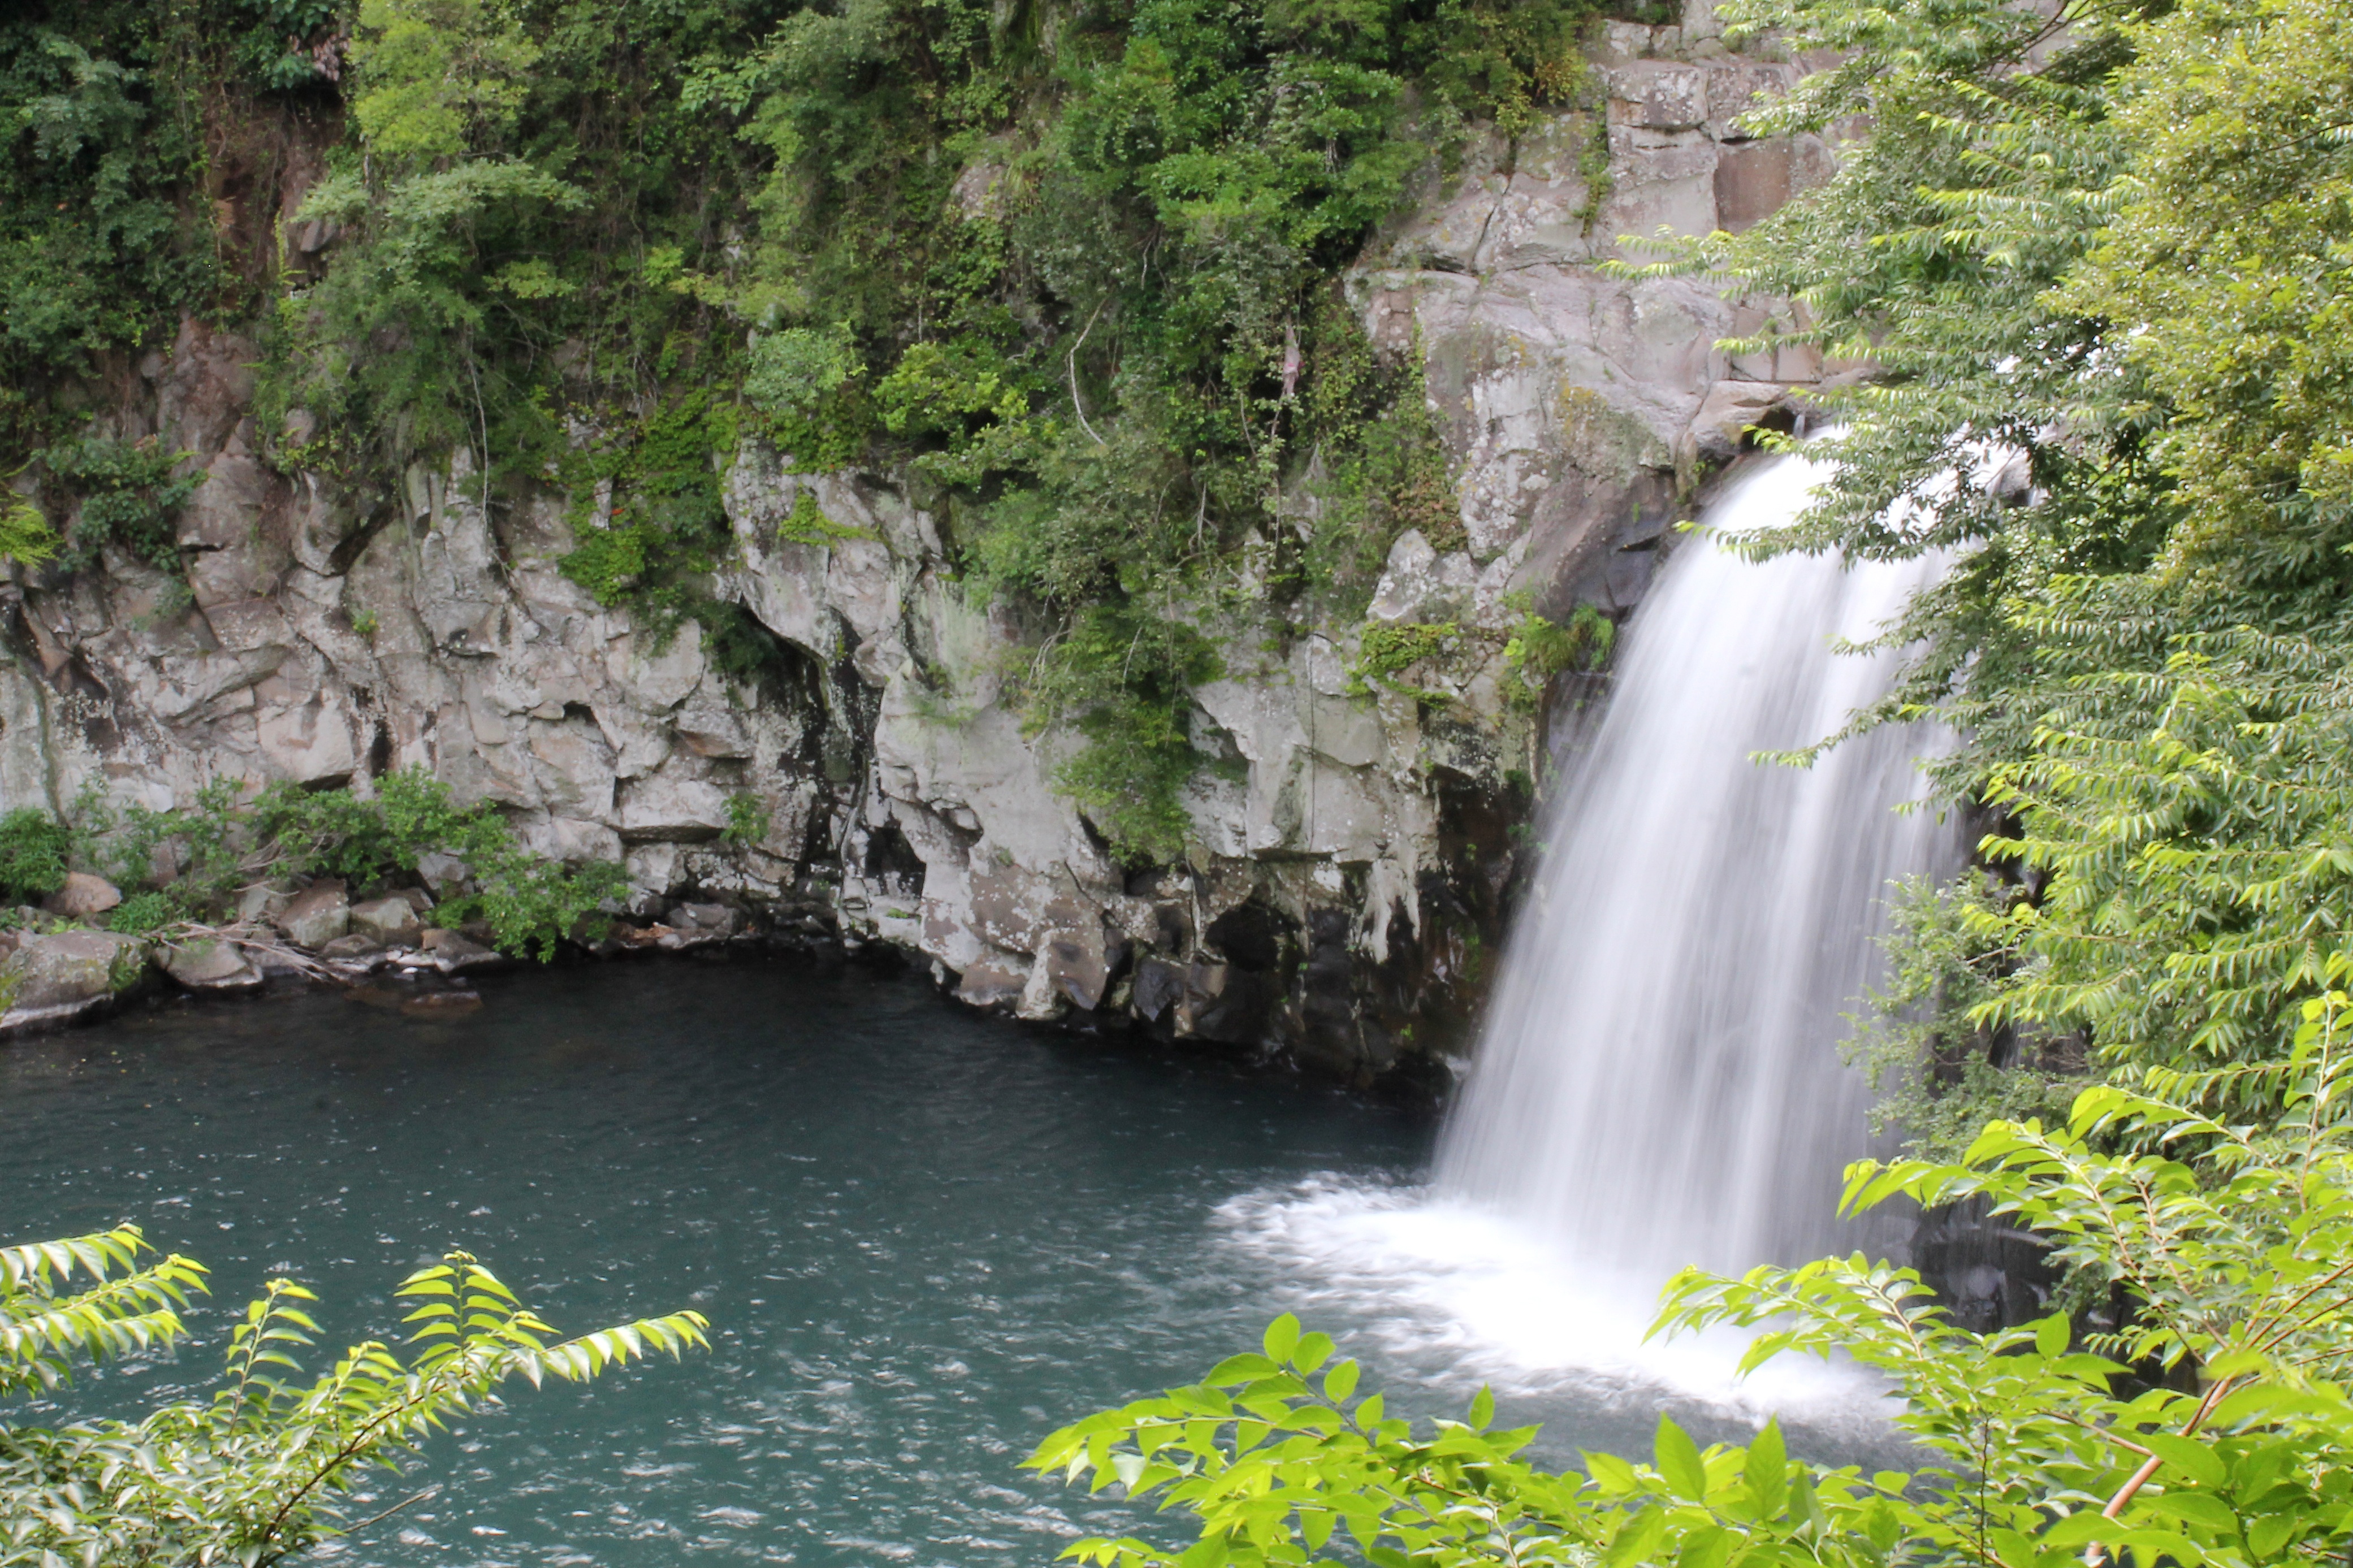
landscape, water, nature, outdoor, waterfall, mountain, fall, lake, river, summer, environment, stream, flow, jungle, tranquil, scenic, peaceful, natural, scenery, tourism, body of water, korea, ravine, wasserfall, water feature, watercourse, cheonjiyeon falls jeju